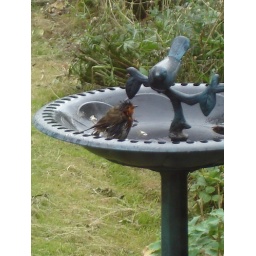
taking a bath in the small amount of water left in the bird bath -water has since been topped up yet again